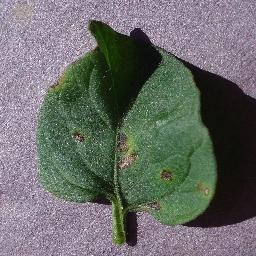
Label: Tomato___Target_Spot